Pork tail

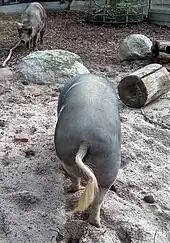
Tail of a Linderödssvin

They are also brine cured or used as jelly stock for brawn. Pig tails are used in the cuisine of the American South in various recipes with black-eyed peas, collard greens, red beans, and kalalloo.